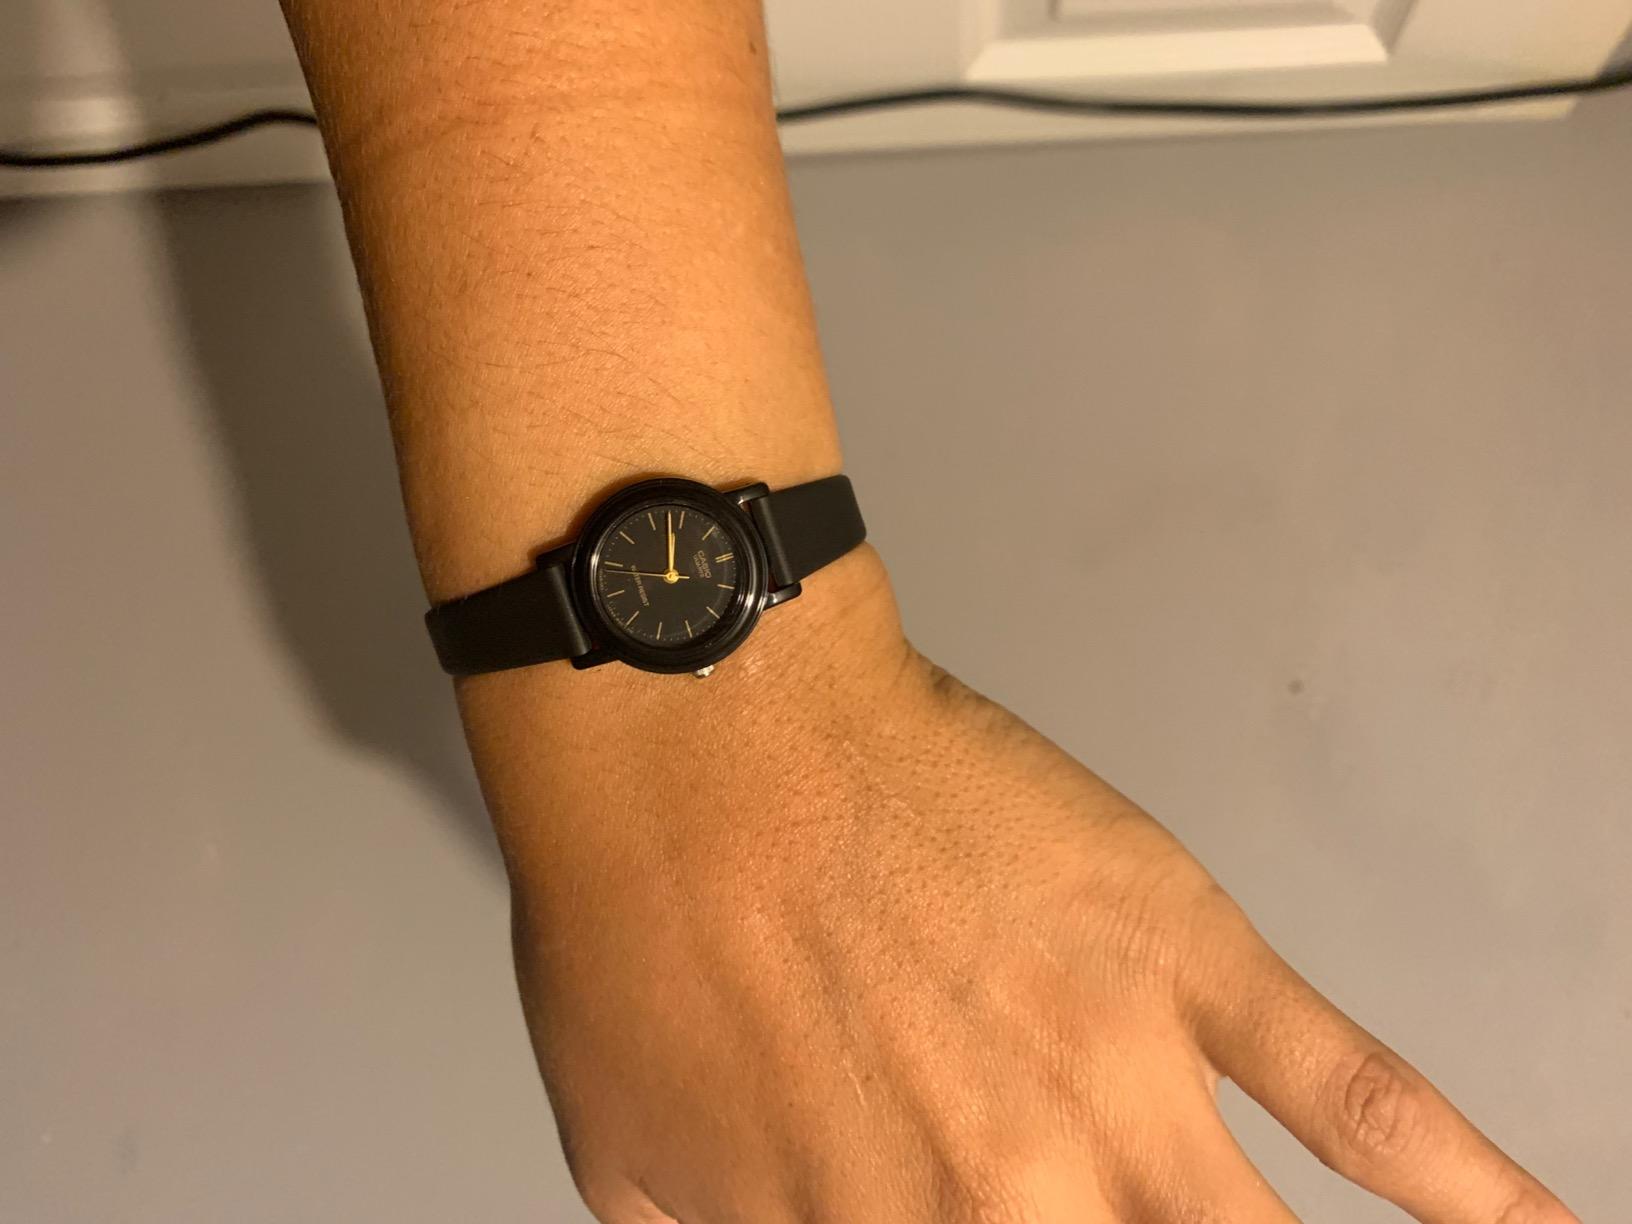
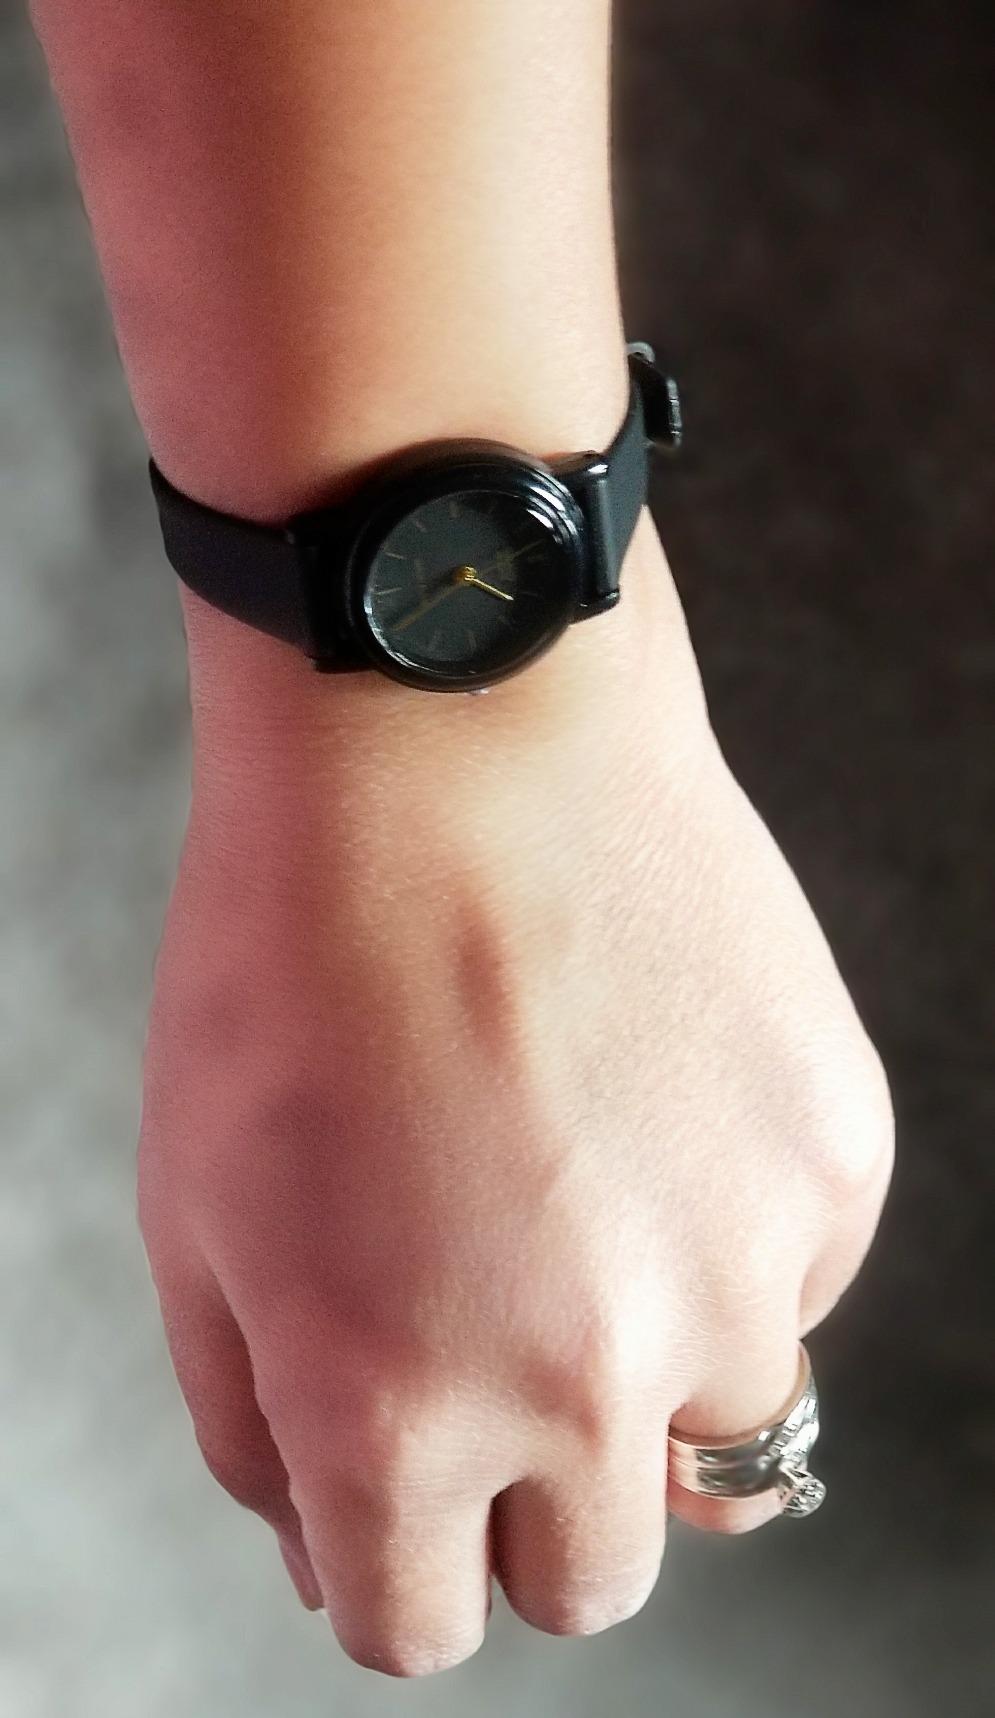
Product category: accessories_watch
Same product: yes